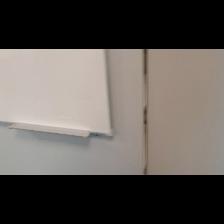
Label: NonHuman